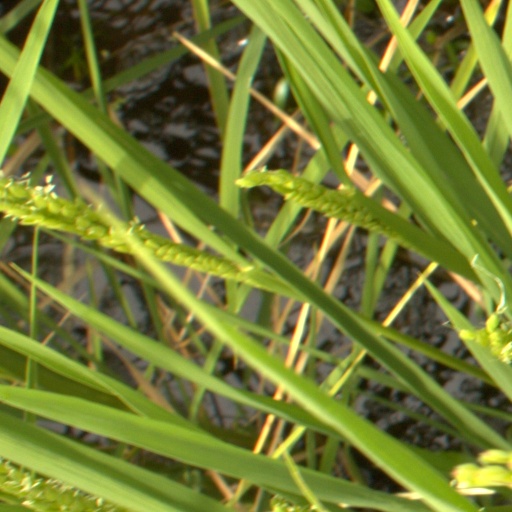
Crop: rice